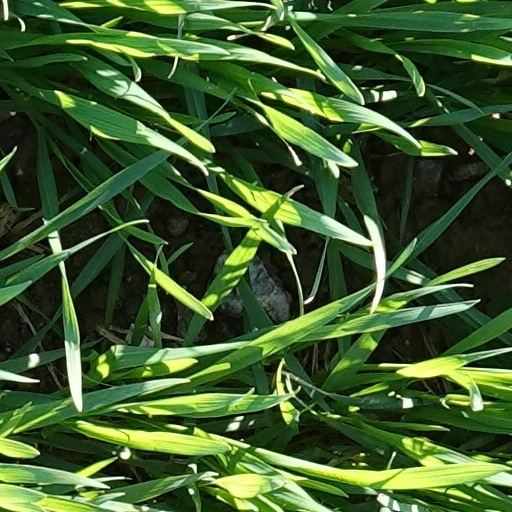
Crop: wheat